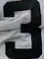
Number: 3